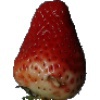
Label: Strawberry 1